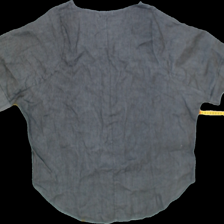
View: back
Type: Blouse
Category: Ladies
Brand: Not Applicable
Colors: Grey
Material: 100%cotton
Pattern: Plain
Cut: Loose, C-collar
Season: All
Trend: No trend
Stains: No
Price range: <50
Recommended usage: Export